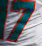
Number: 7